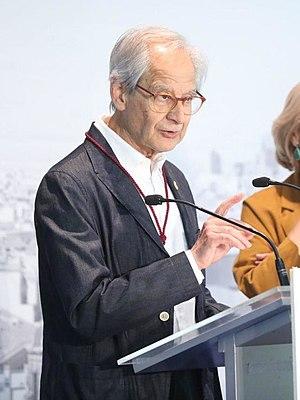
Andrés Rábago García, dit El Roto, est un auteur de bande dessinée et dessinateur de presse espagnol.